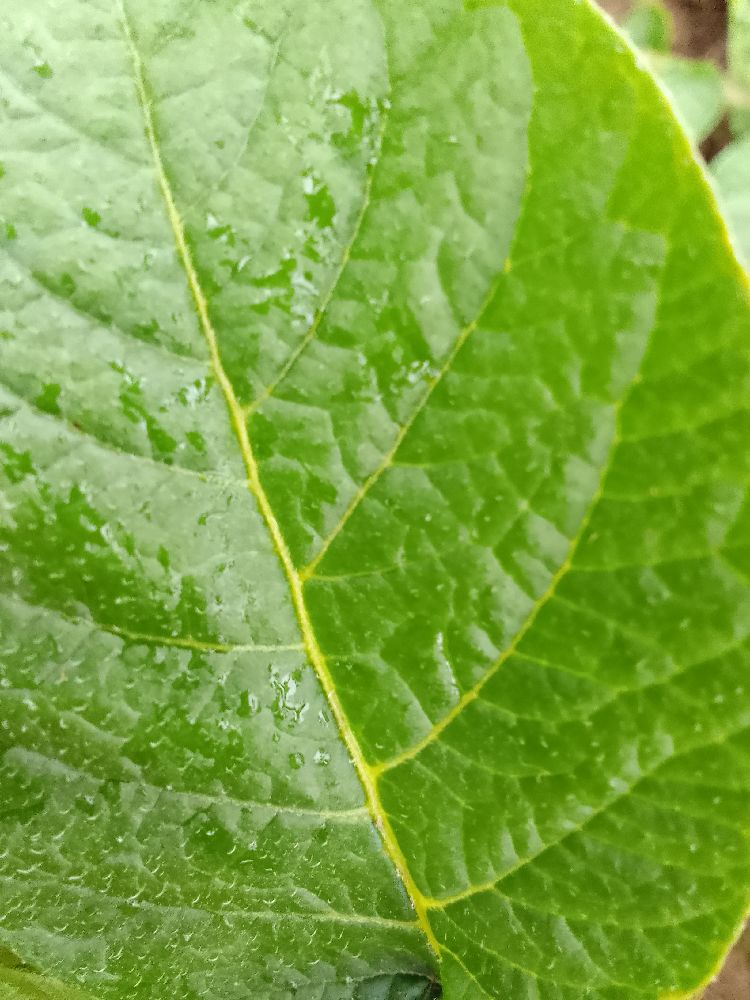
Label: Healthy